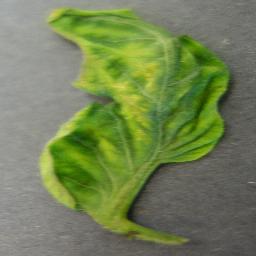
Label: Tomato___Tomato_Yellow_Leaf_Curl_Virus